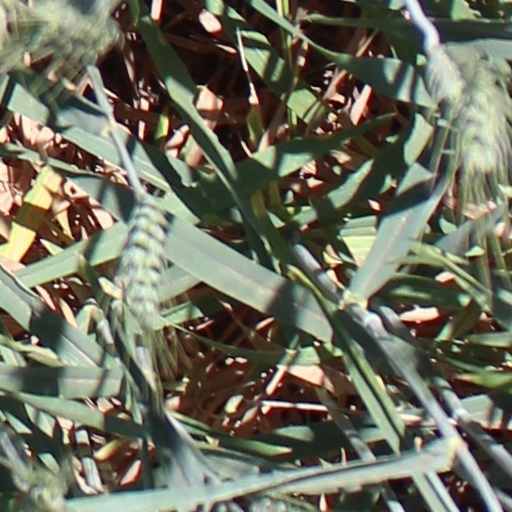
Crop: wheat